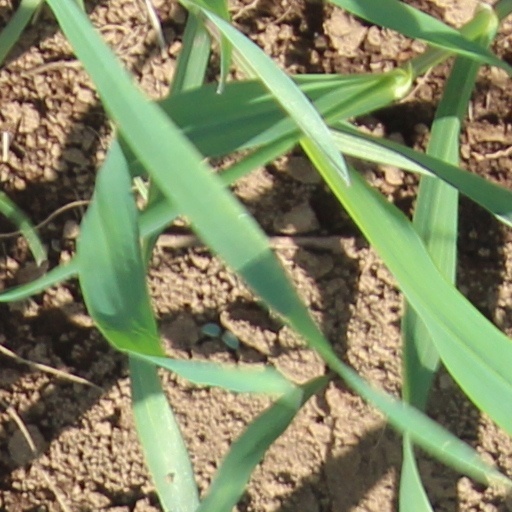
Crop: wheat